Henry III of France

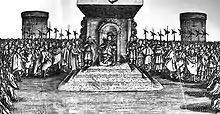
Henry III on the Polish throne, in front of the Sejm of the Polish–Lithuanian Commonwealth and aristocracy surrounded by halberdiers, 1574

On 16 May 1573, Polish nobles chose Henry as the first elected monarch of the Polish–Lithuanian Commonwealth. The Lithuanian nobles boycotted this election, however, and it was left to the Lithuanian ducal council to confirm his election. The commonwealth elected Henry, rather than Habsburg candidates, partly in order to be more agreeable to the Ottoman Empire (a traditional ally of France through the Franco-Ottoman alliance) and strengthen a Polish-Ottoman alliance that was in effect. In addition to this, Henry was not a powerful ruler in his own right, as he was only a Prince, nor did France border the Commonwealth, so he wouldn't have the capacity to strip the Polish Nobility of their historic rights.